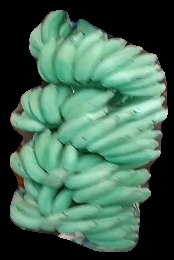
Variety: elakki-bale
Grade: grade1